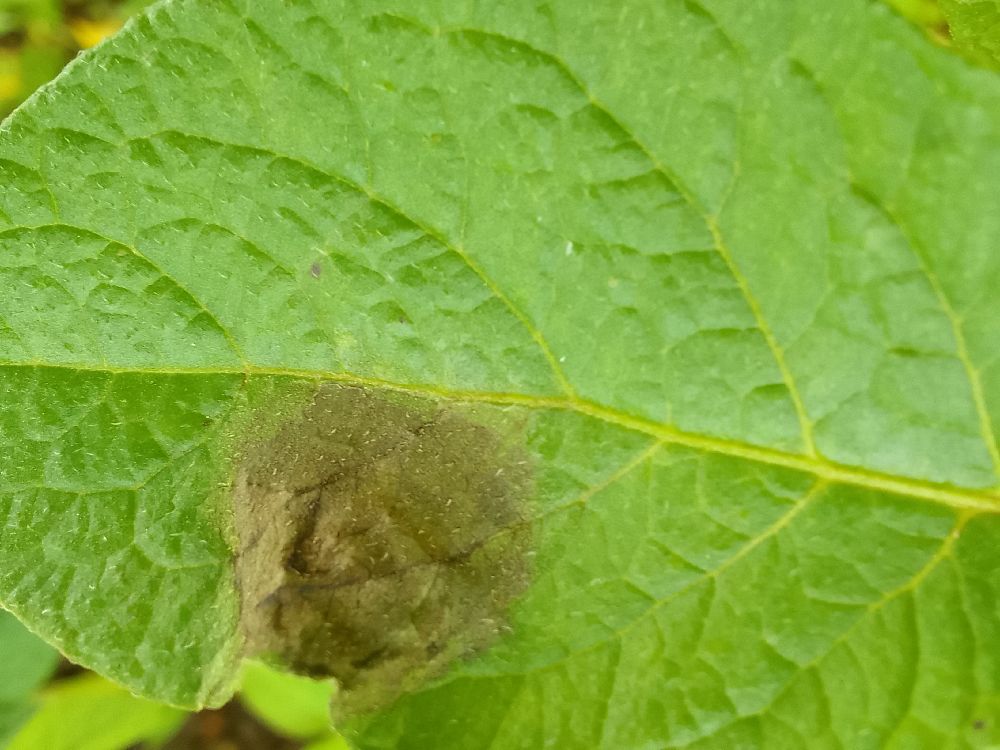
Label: Late blight